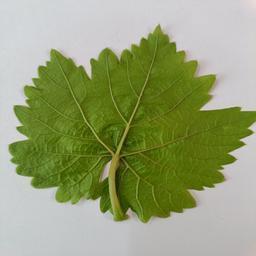
Label: Healthy Leaves